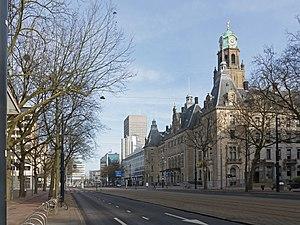
Cool est un quartier de Rotterdam, il appartient à l'arrondissement de Rotterdam-Centre. Il est délimité par les rues Weena au nord, Mauritsweg et Eendrachtweg à l'ouest, Vasteland au sud et Coolsingel et Schiedamse Vest à l'est.